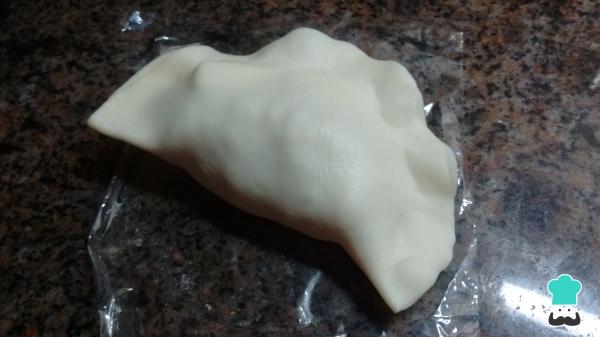
Cierra las empanadas de roquefort y apio humedeciendo la mitad del borde de cada tapa con un poquito de agua. A continuación, cierra las empanadas superponiendo los bordes.Truco: humedece ligeramente los bordes porque si lo mojas demasiado, será más difícil pegarlos.